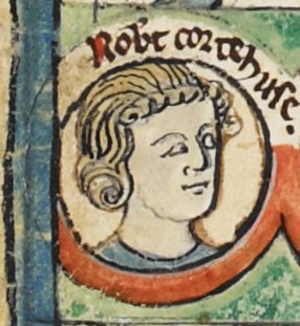
Robert Courteheuse dans un manuscrit généalogique du XIVe siècle.
Robert II de Normandie, dit Robert Courteheuse, fut comte du Maine de 1063 à 1069, puis duc de Normandie de 1087 à 1106. Il fut aussi un prétendant malheureux au trône d'Angleterre. Son surnom de Courteheuse, parfois Gamberon, provient de sa petite taille.
Cet article donne la liste des héritiers successifs du trône d'Angleterre depuis la conquête de Guillaume le Conquérant lors de la crise de succession d'Angleterre en 1066 jusqu'à l'Acte d'Union de 1707. Contrairement à d'autres monarchies, les règles de succession n'ont pas inclus la loi salique, mais les droits des femmes n'ont cependant pas toujours été respectés. Les héritiers mâles ont porté les titres de prince de Galles et de duc de Cornouailles, créés respectivement en 1301 et 1337 sur décision des rois Édouard Iᵉʳ et Édouard III en faveur du premier descendant mâle du monarque, qui sont aujourd'hui portés par les héritiers du trône britannique.
Le titre de duc de Normandie fut porté par différents dirigeants politiques normands, français ou anglais.